No Mercy (2005)

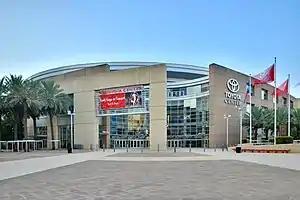
The event was held at the Toyota Center in Houston, Texas.

No Mercy was first held by World Wrestling Entertainment (WWE) as a United Kingdom-exclusive pay-per-view (PPV) in May 1999. A second No Mercy was then held later that same year in October, but in the United States, which established No Mercy as the annual October PPV for the promotion. The 2005 event was the eighth event under the No Mercy chronology and was held on October 9 at the Toyota Center in Houston, Texas. Like the previous two years, it featured wrestlers exclusively from the SmackDown! brand.